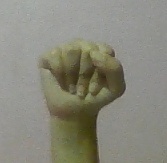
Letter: saad